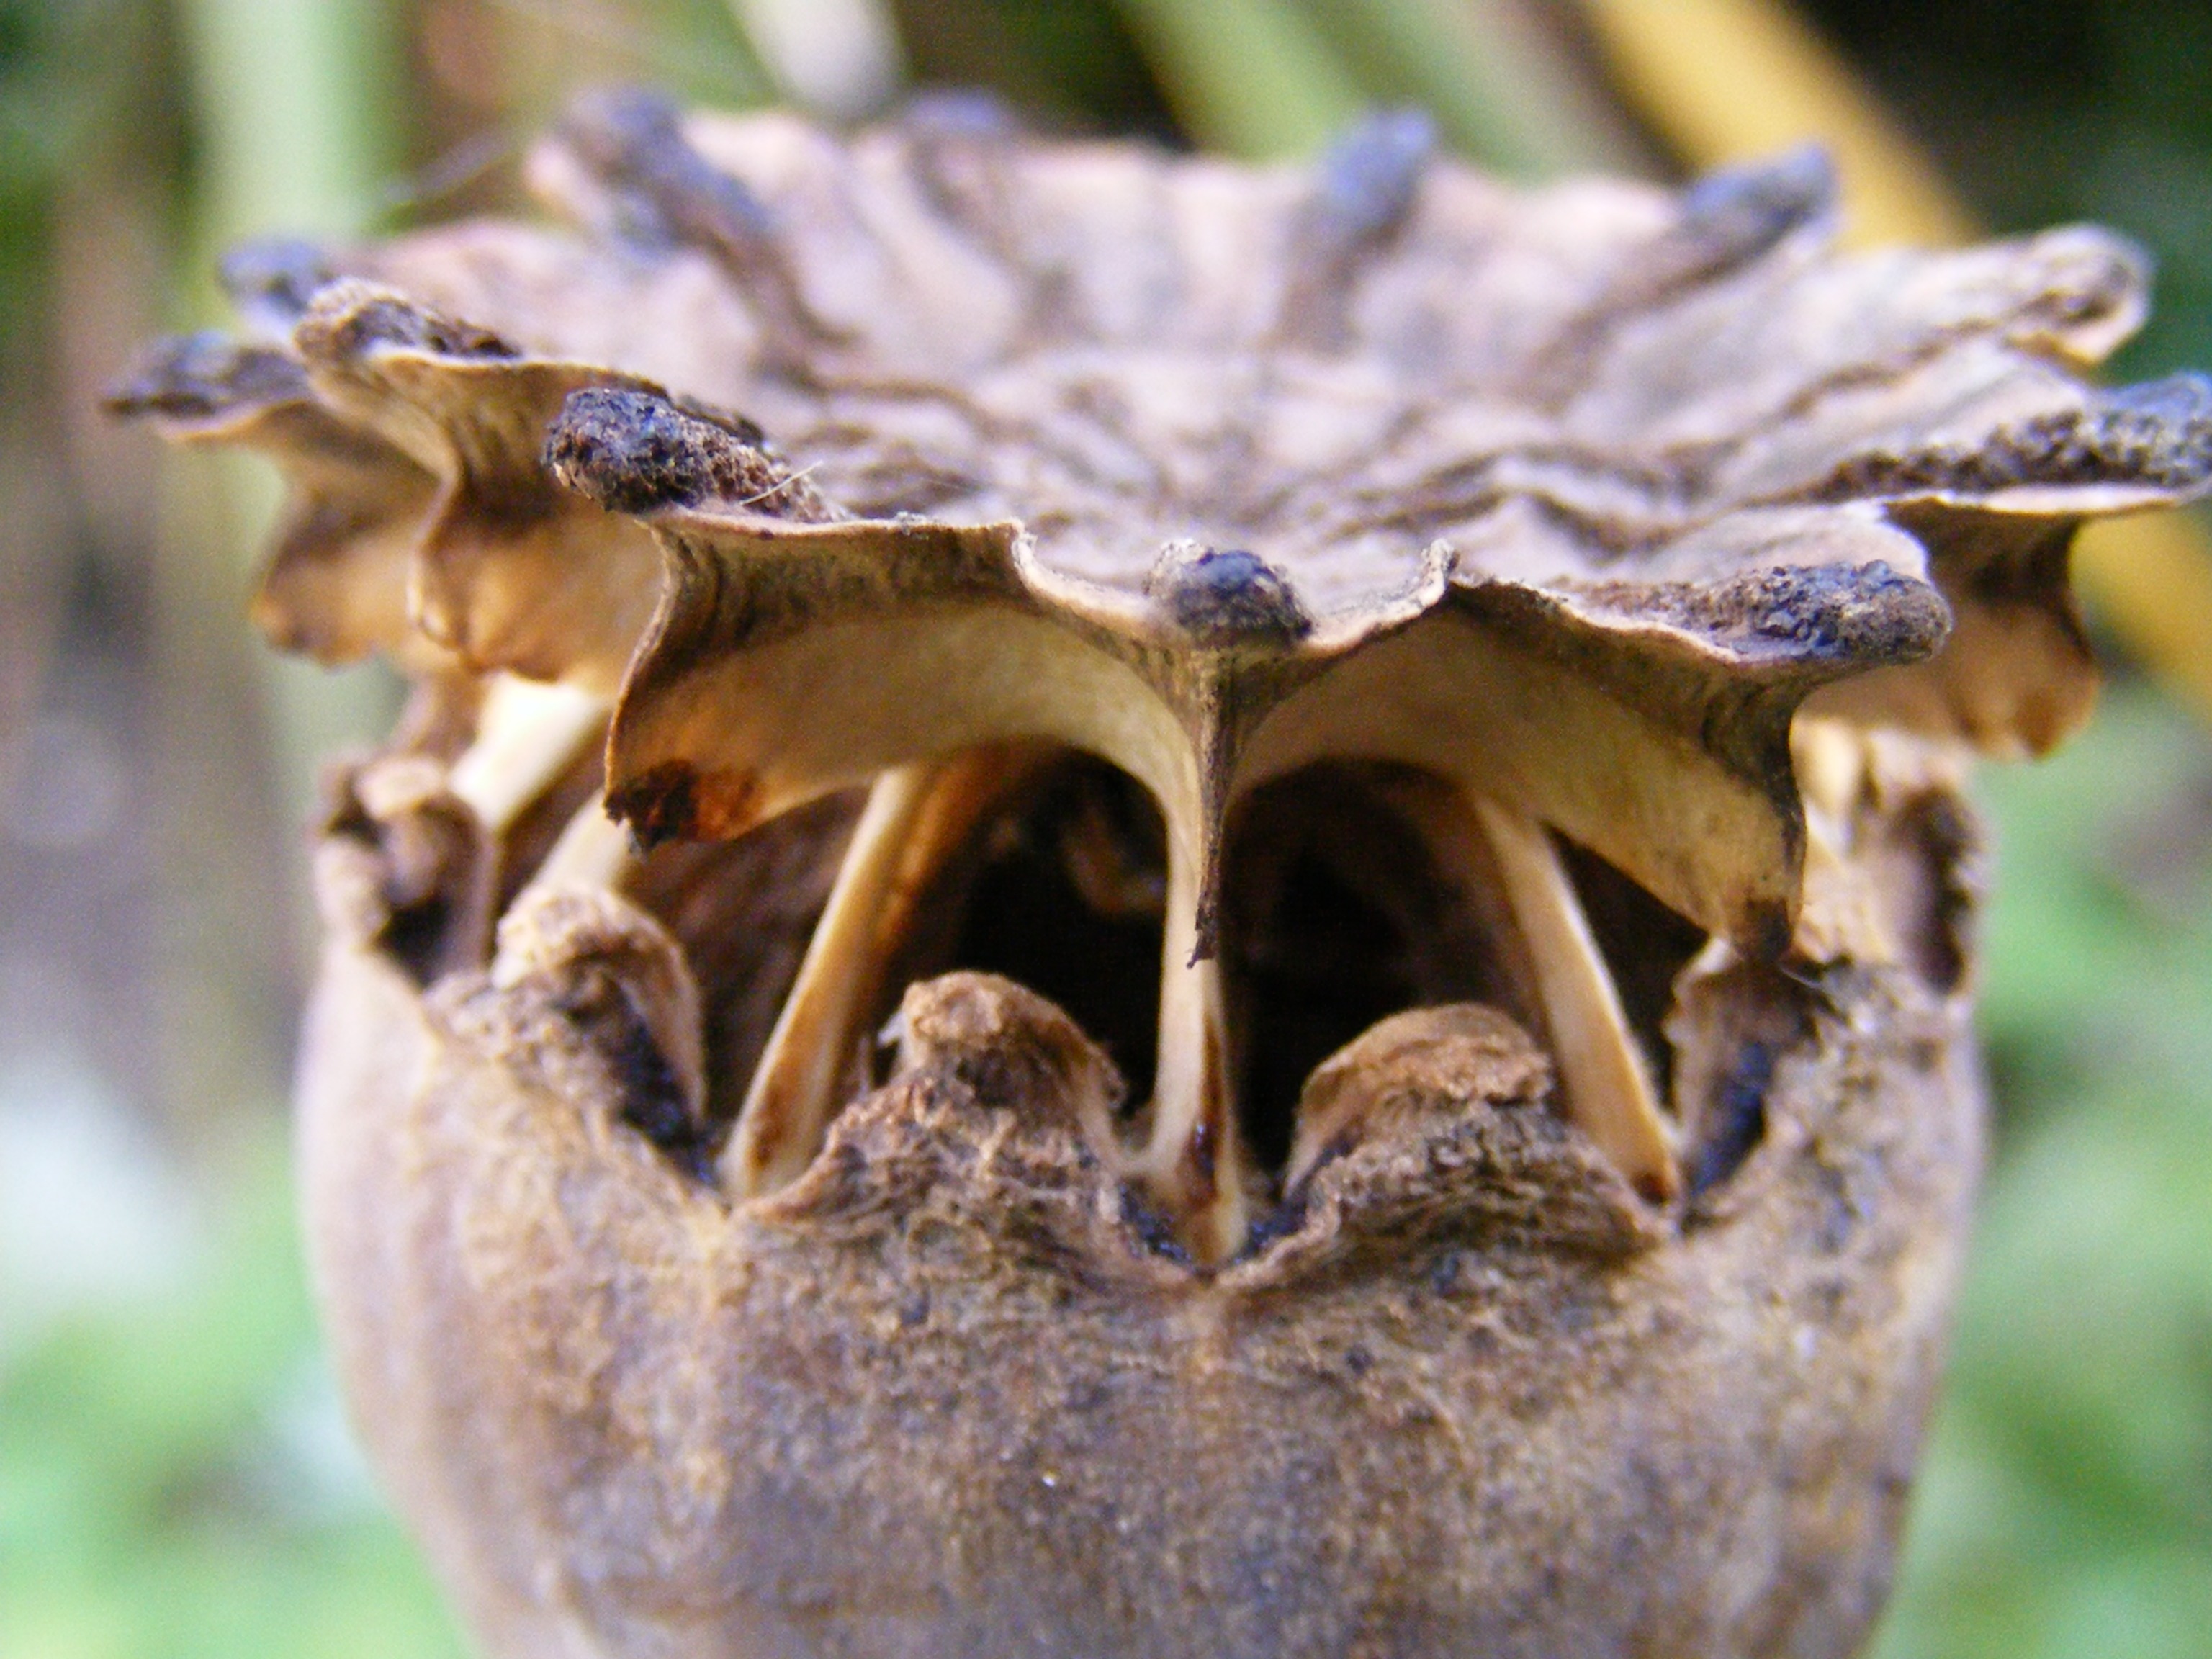
nature, plant, leaf, dry, wildlife, environment, herb, natural, botany, dried, agriculture, botanical, fauna, close up, outdoors, vegetation, poppy, horticulture, organic, macro photography, poppy seed head